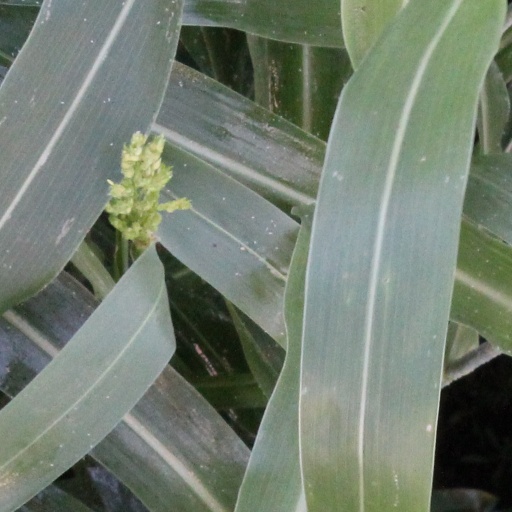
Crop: sorghum